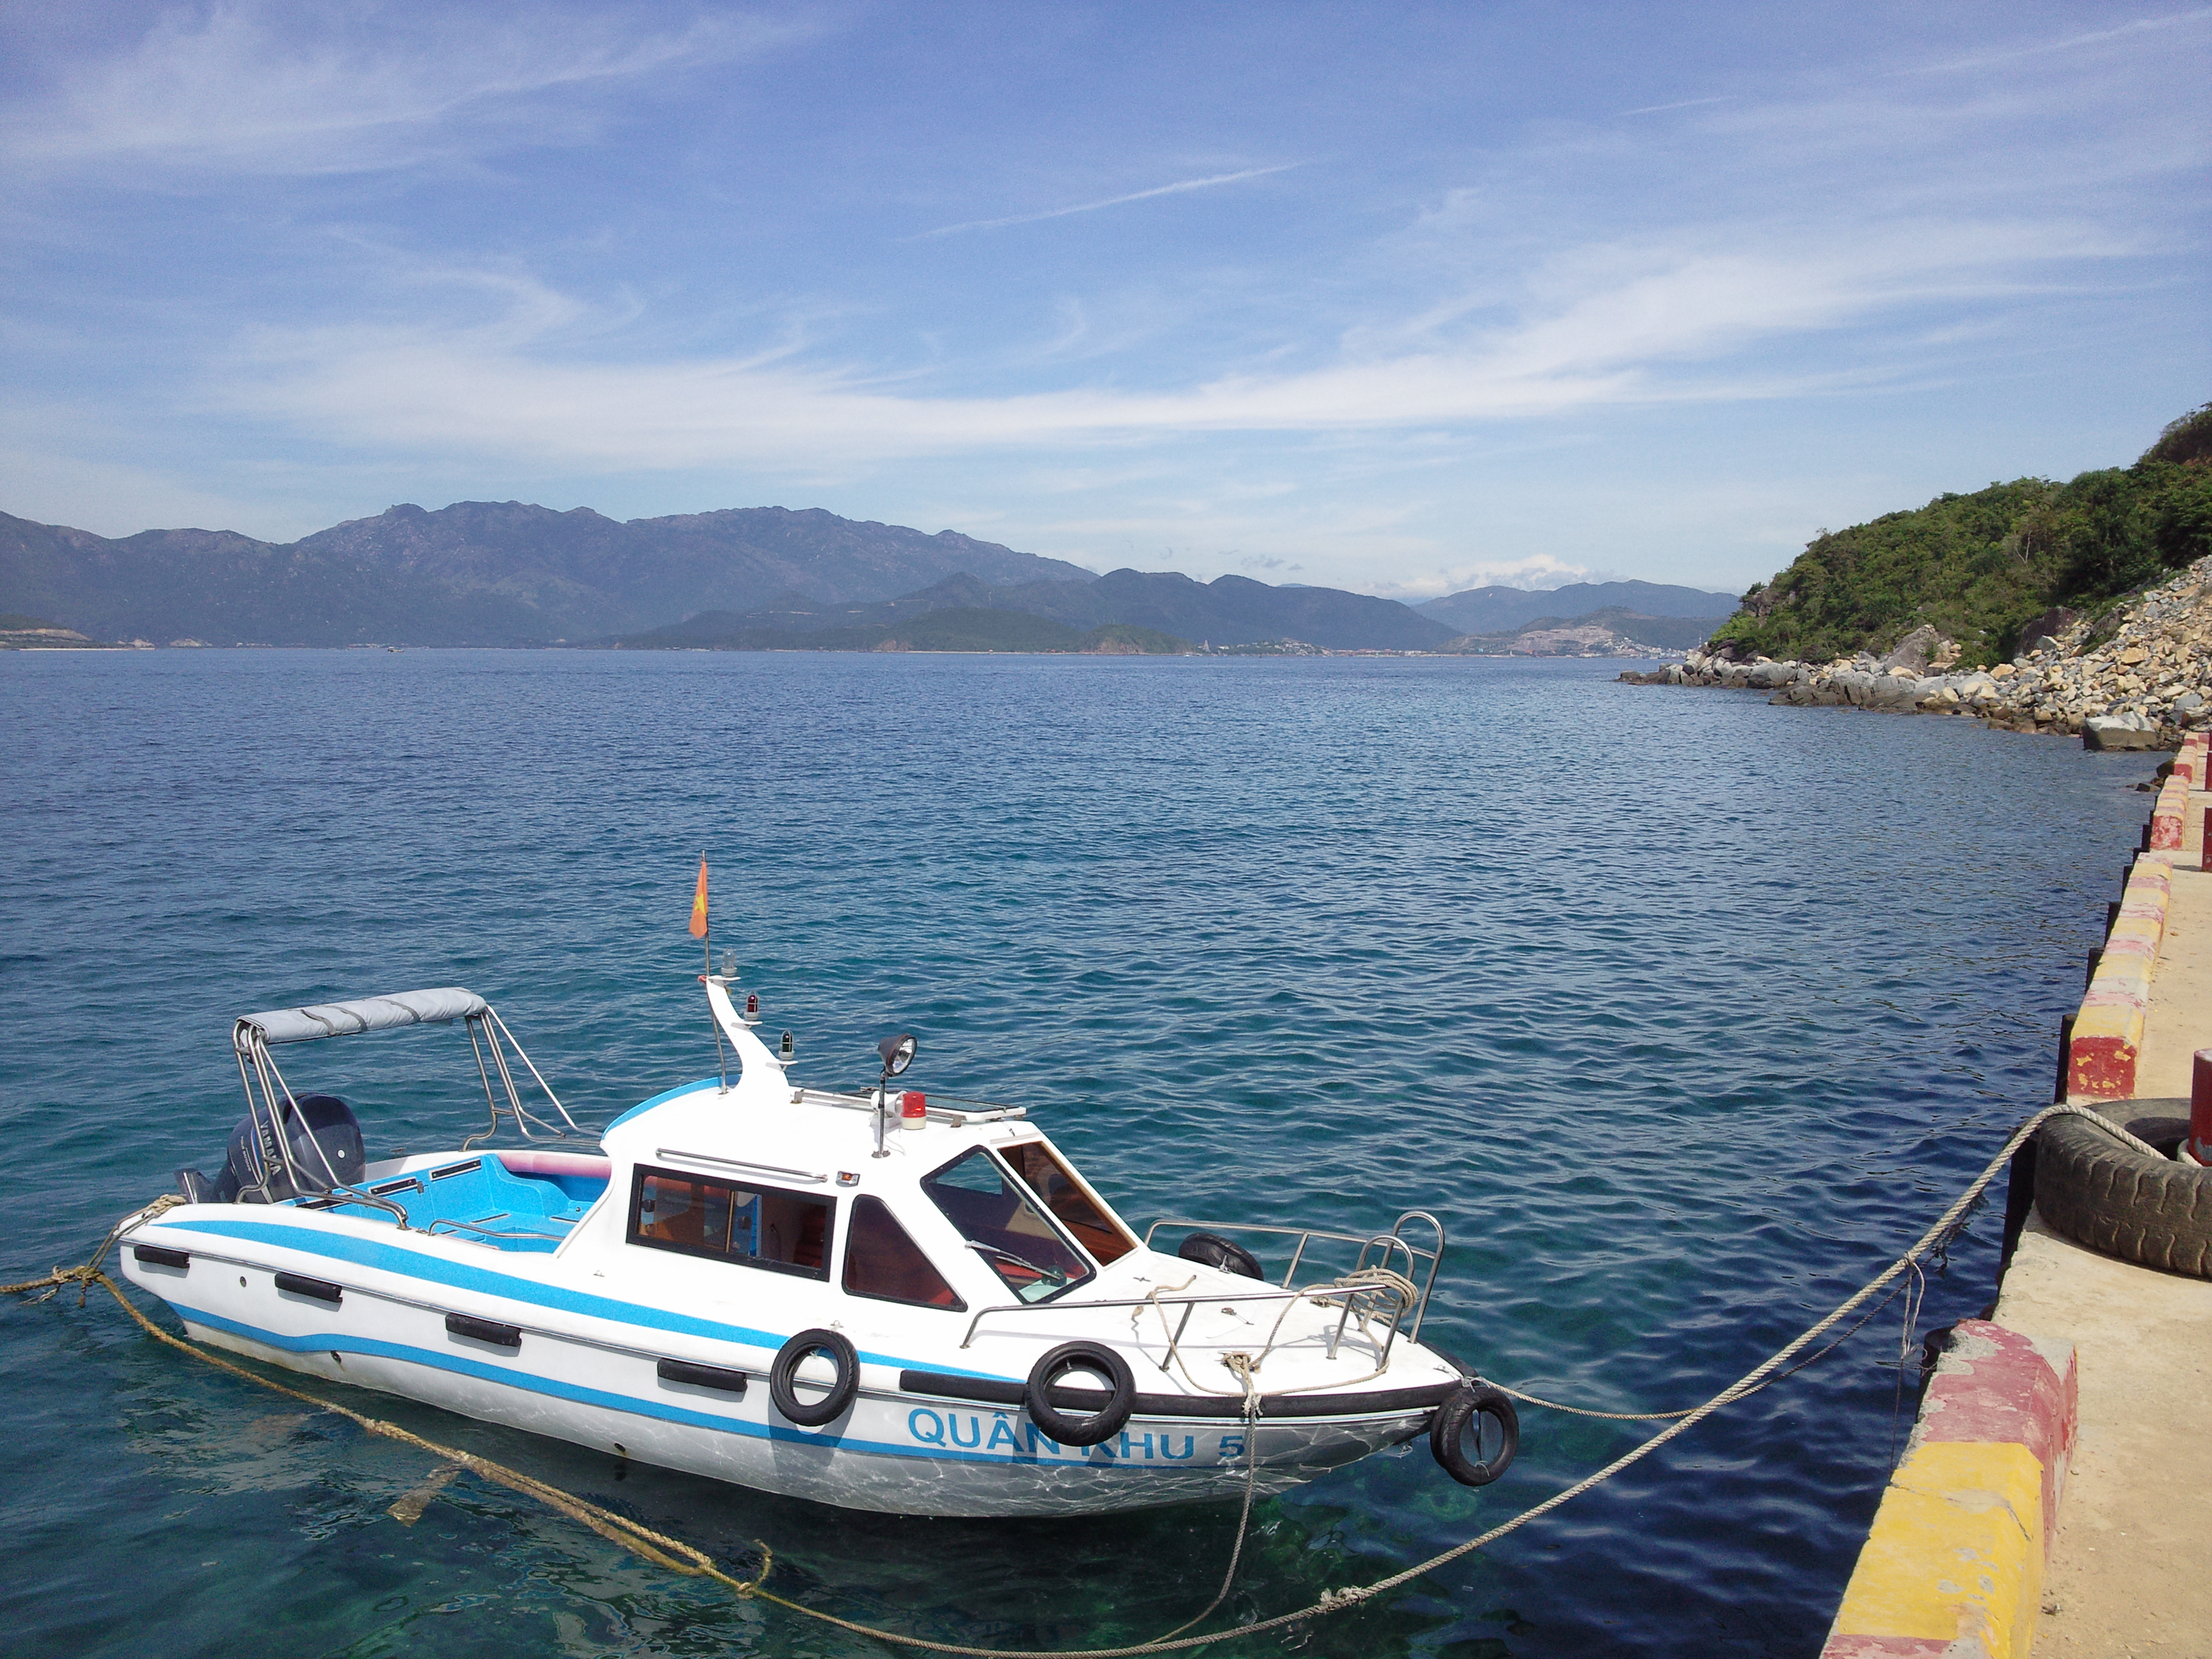
user: text: Chiếc thuyền trong hình có màu gì?
assistant: text: Trắng và xanh dương.

user: text: Có bao nhiêu quả lốp xe được dùng làm chắn va đập trên thuyền?
assistant: text: Bốn.

user: text: Lá cờ trên thuyền thuộc về quốc gia nào?
assistant: text: Việt Nam.

user: text: Chiếc thuyền màu trắng và xanh dương được buộc vào đâu và nổi trên loại địa hình nào, phía xa là gì?
assistant: text: Chiếc thuyền được buộc vào cầu tàu, nổi trên mặt nước biển trong xanh. Phía xa là những dãy núi nhấp nhô, tạo nên một khung cảnh ven biển đặc trưng ở khu vực miền Trung Việt Nam.